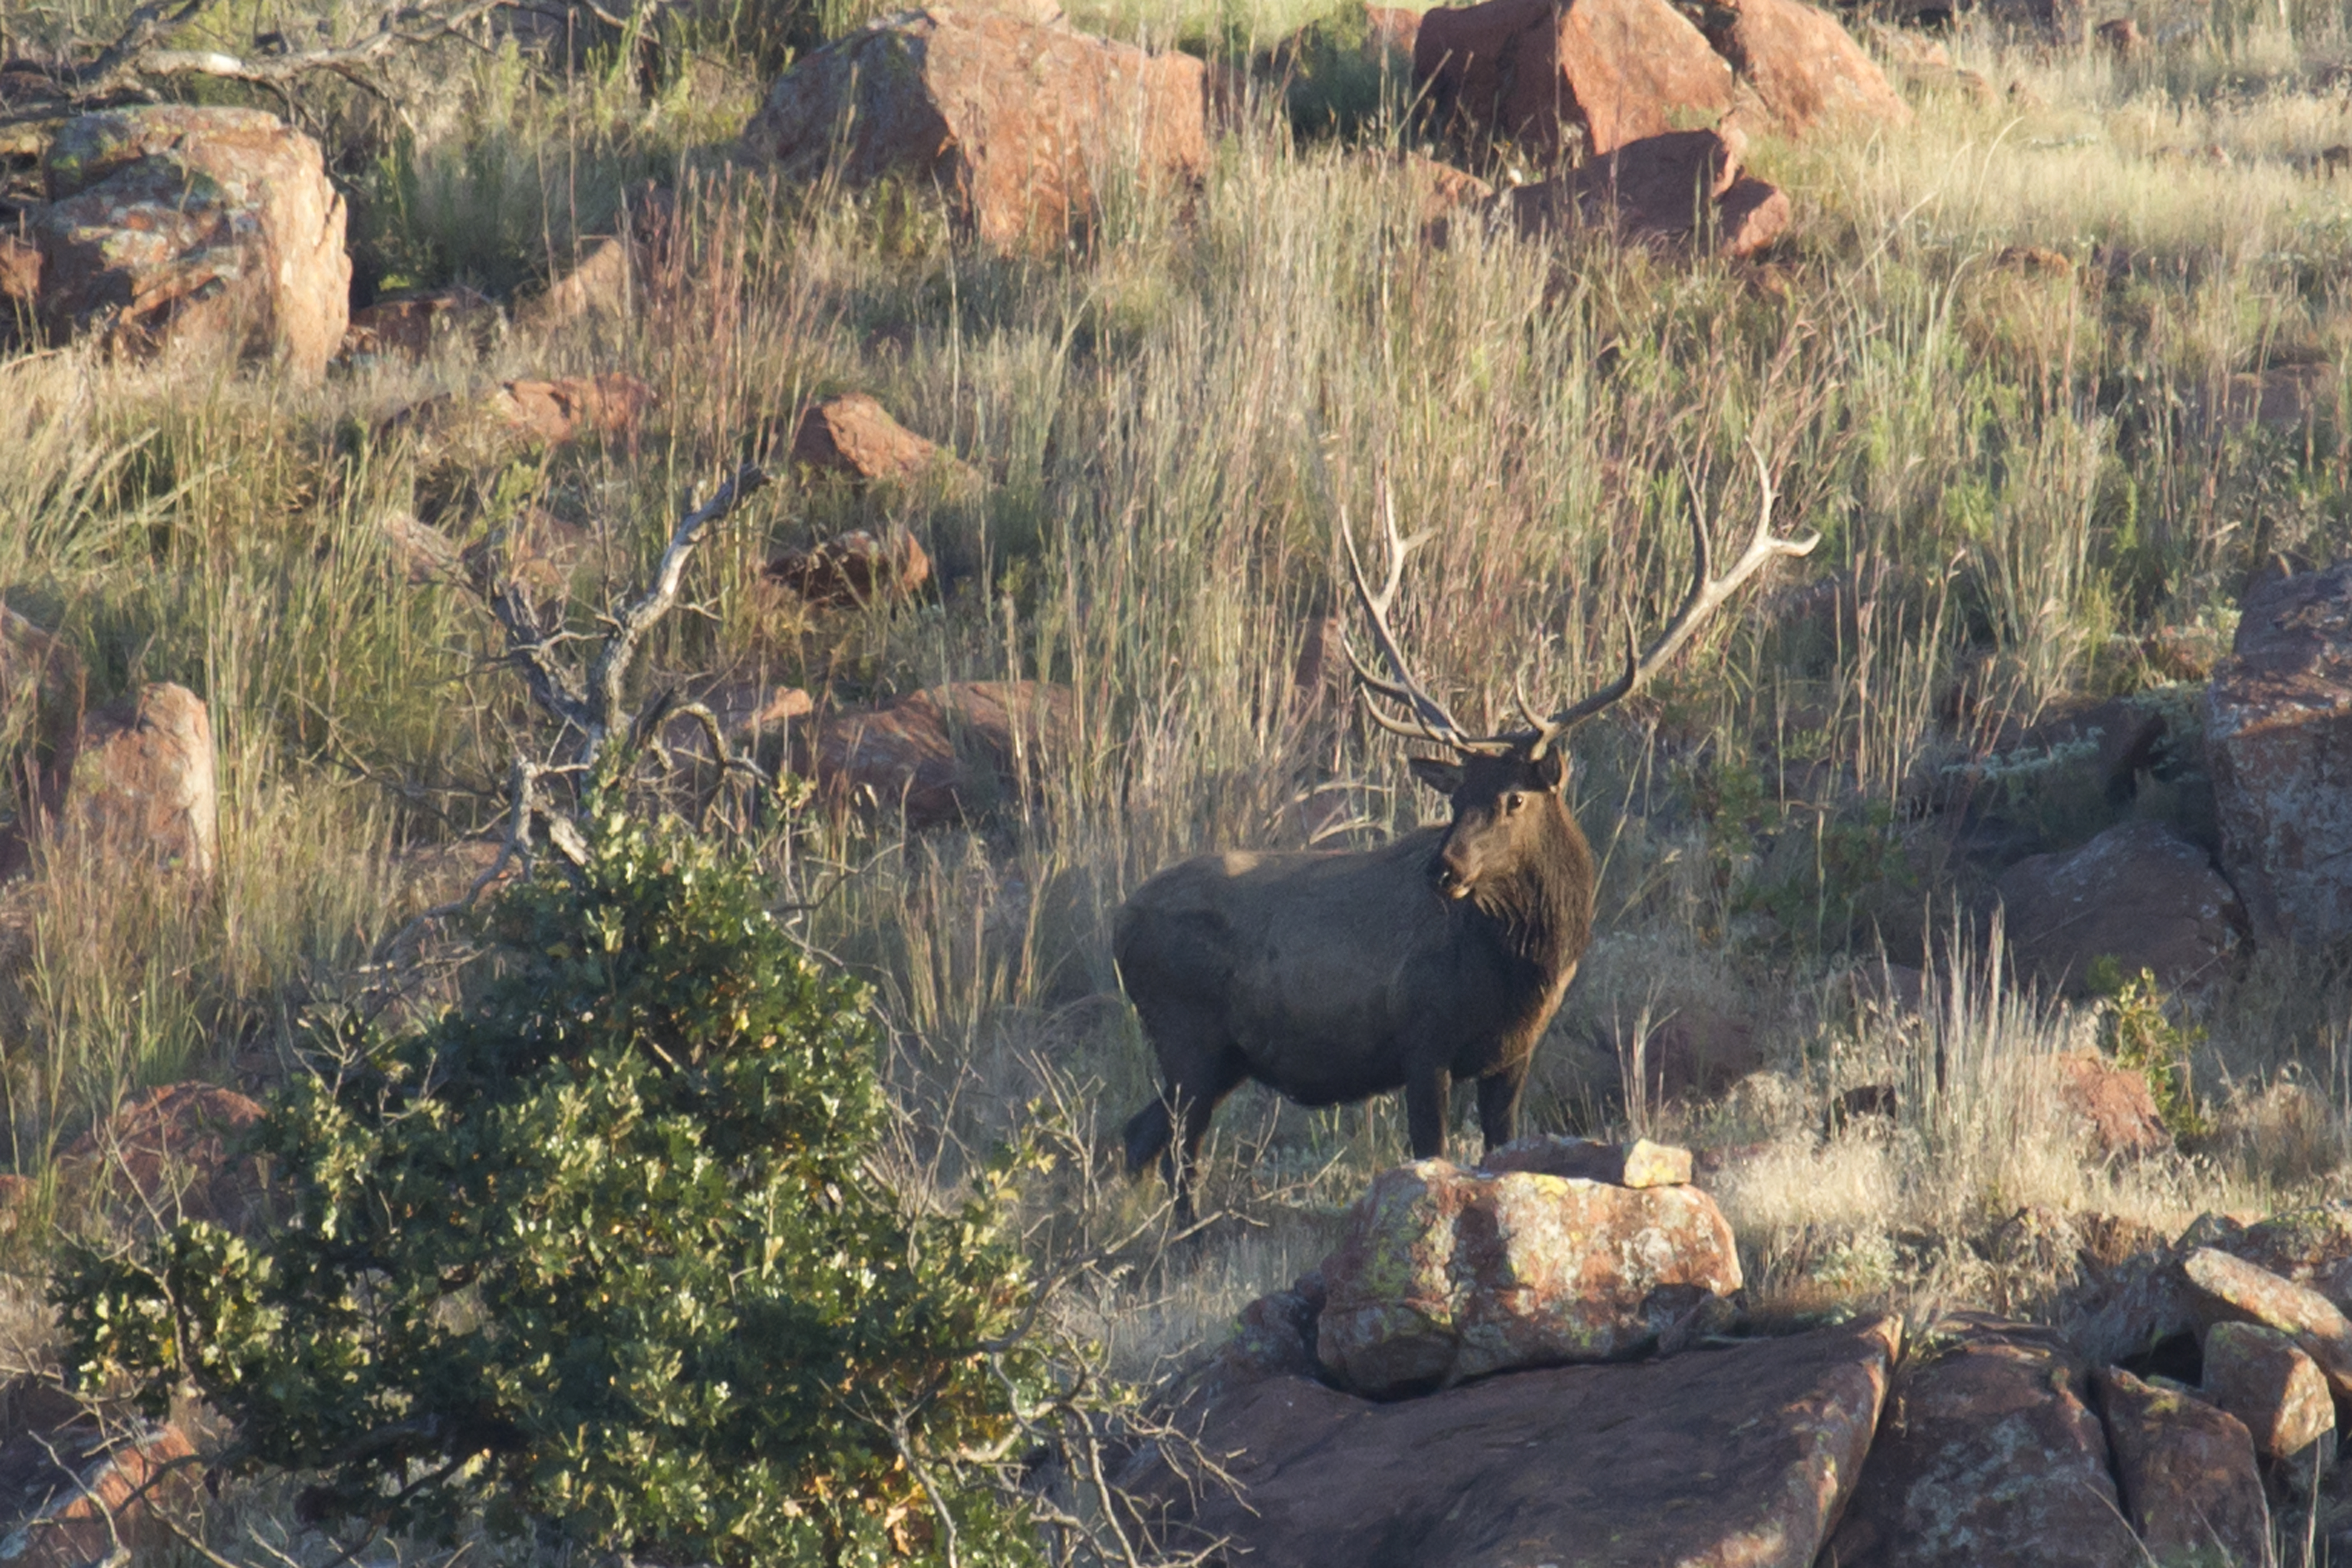
wilderness, wildlife, deer, mammal, fauna, bull, oklahoma, larrysmith, elk, wichitamountains, bullelk, white tailed deer